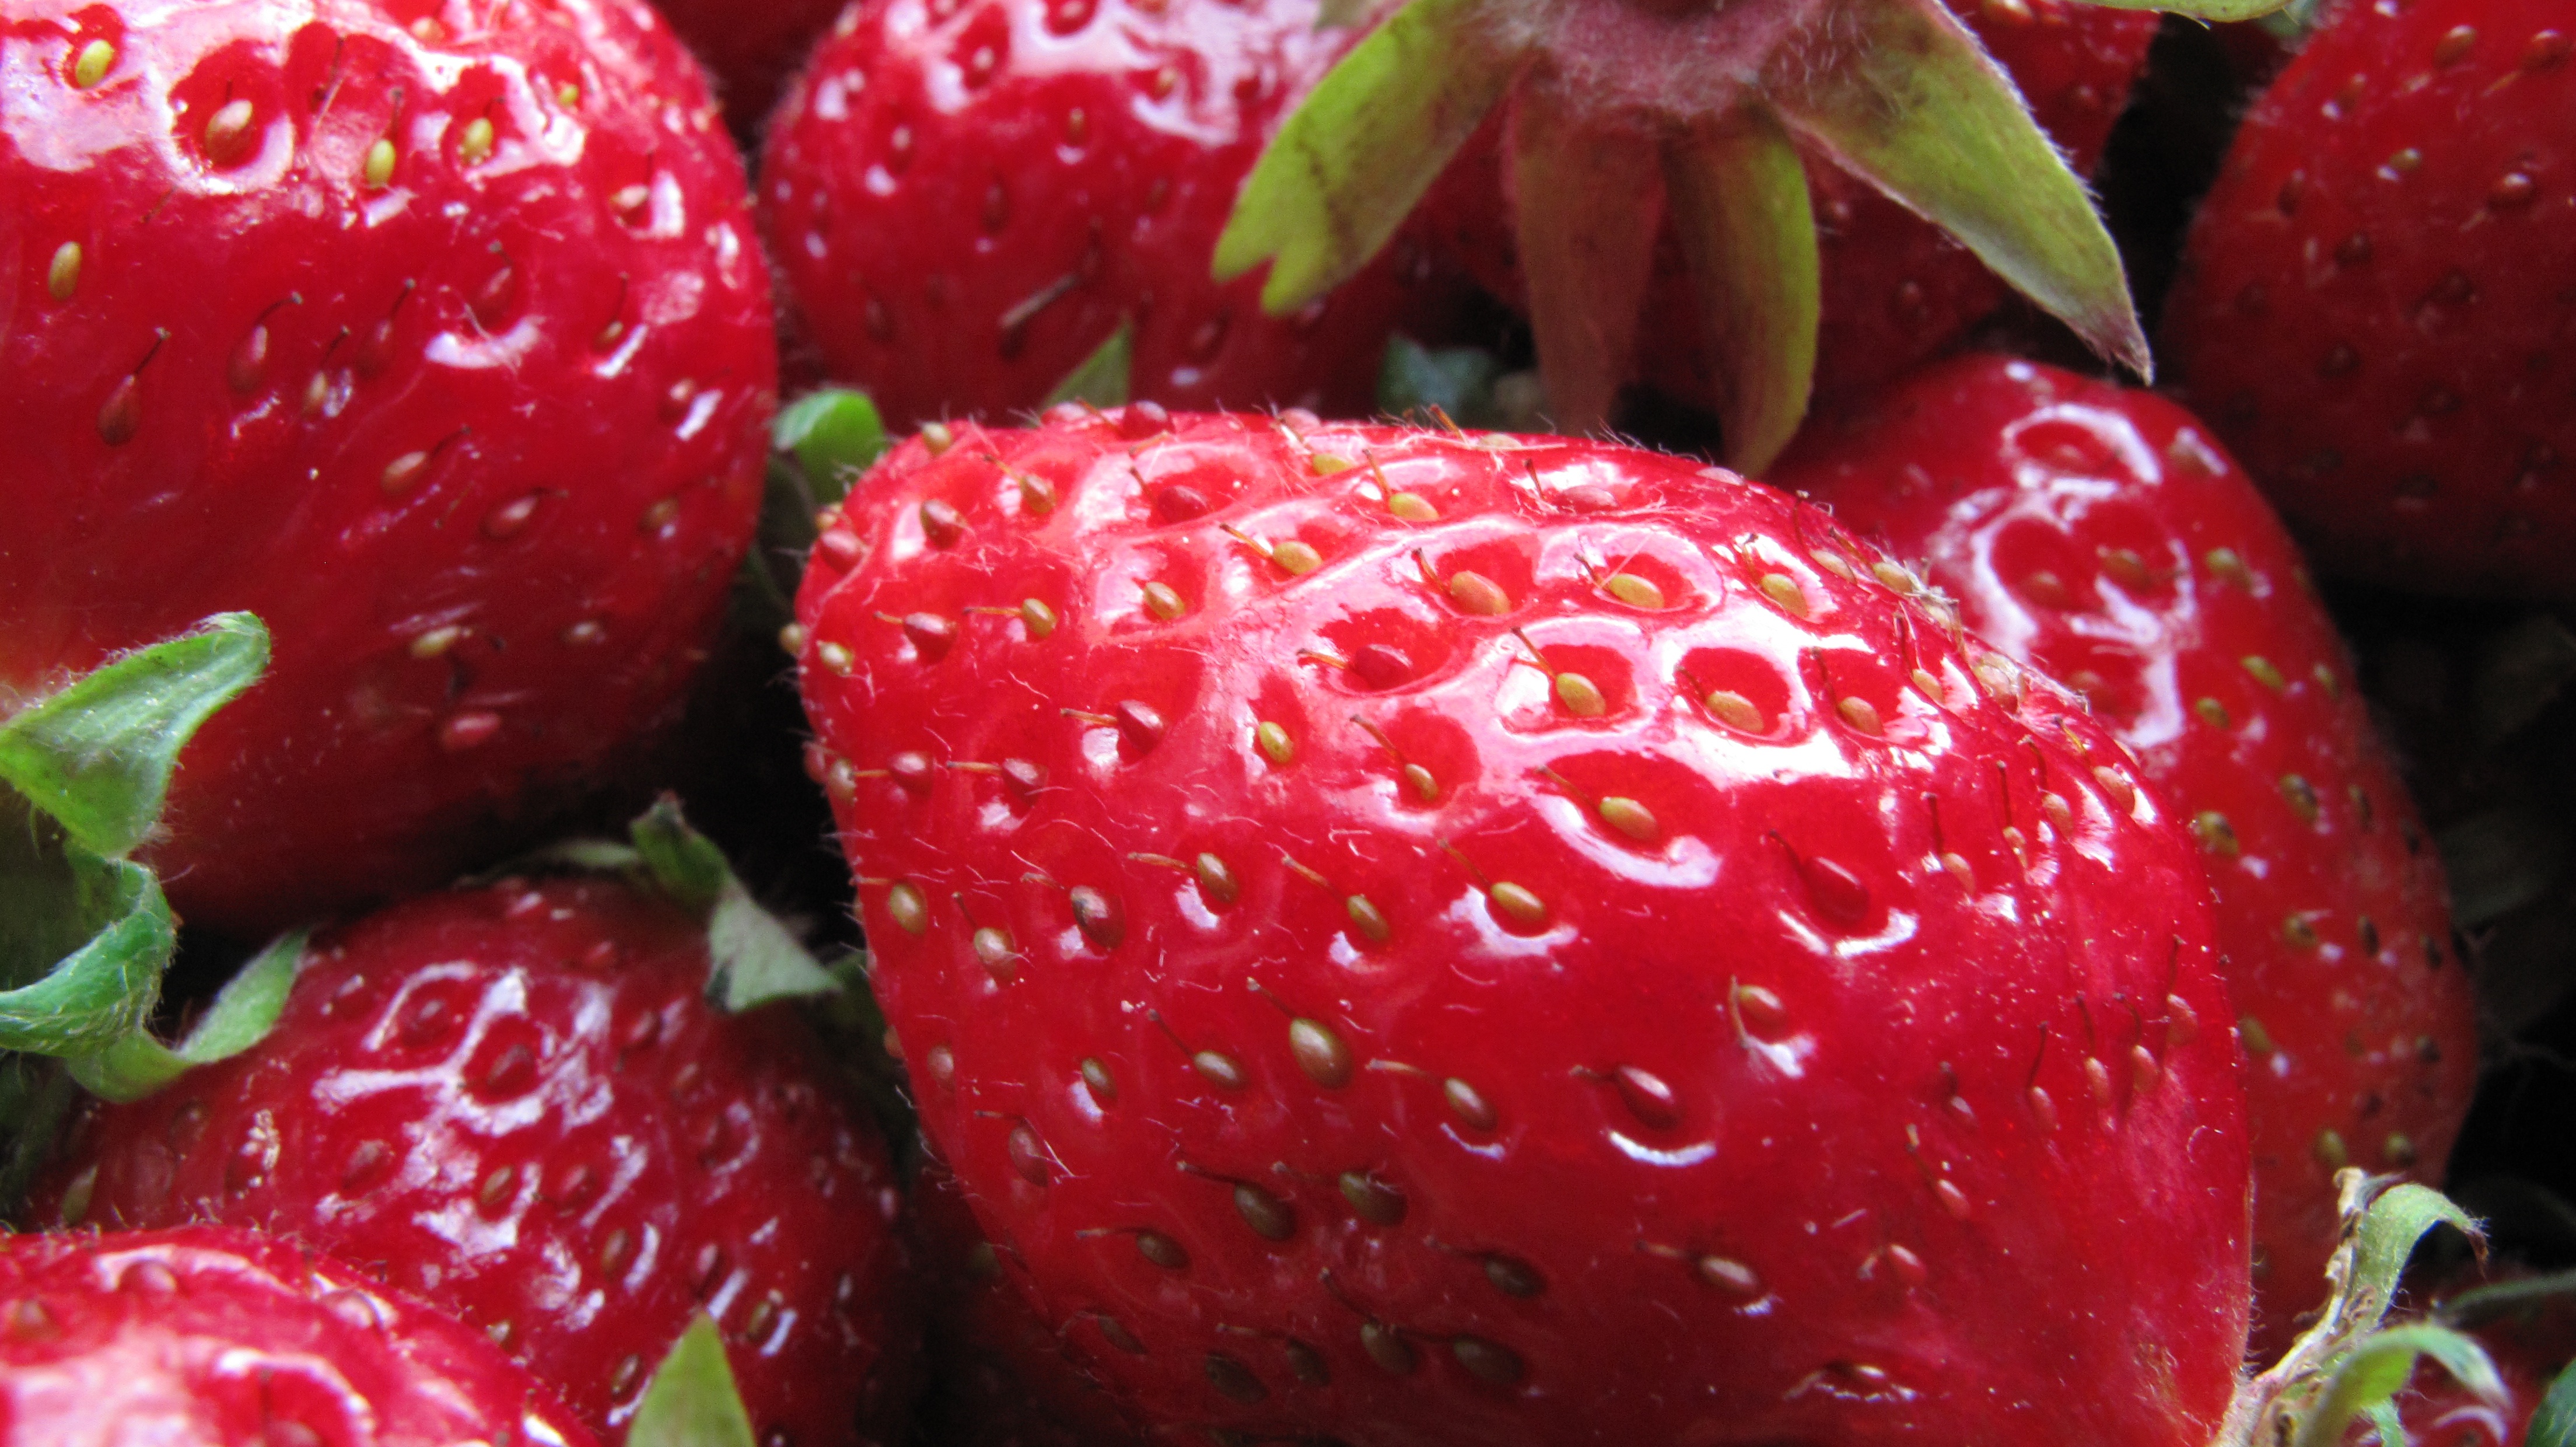
plant, fruit, sweet, summer, ripe, food, red, produce, macro, fresh, healthy, snack, delicious, strawberry, vitamin, berries, nutrition, strawberries, frutti di bosco